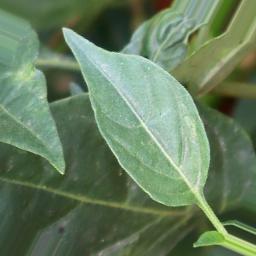
Label: healthy